Breed standard

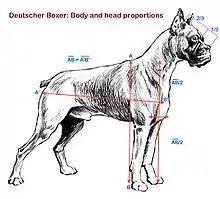
Body and head proportions, Boxer dog breed standard illustration

Breed standards cover the "externally observable" qualities of the animal such as "appearance", "movement", and "temperament". The exact format of the breed standard varies, as breed standards are not scientific documents and change as the needs of the members of the organization which authors them change. In general, a breed standard may include history of the breed, a narrative description of the breed, and details of the ideal externally observable structure and behavior for the breed. Certain deviations from the standard are considered "faults". A large degree of deviation from the breed standard, an excess of faults, or certain defined major faults, may indicate that the animal should not be bred, although its fitness for other uses may not be impeded by the faults. An animal that closely matches (conforms to) the breed standard for its species and breed is said to have good conformation.